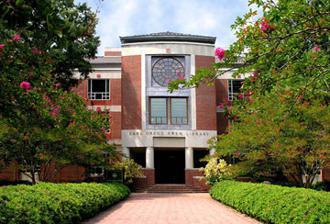
Building: Earl Gregg Swem Library
Country: United States of America
Year built: 1966
37°16′11.4″N 76°42′58.8″W / 37.269833°N 76.716333°W / 37.269833; -76.716333 Earl Gregg Swem Library Location Williamsburg, VA, United States of America Type Academic Established 1966 Other information Website https://libraries.wm.edu/ The Earl Gregg Swem Library (colloquially Swem Library ) is located on Landrum Drive at the College of William and Mary in Williamsburg , Virginia . The library is named for Earl Gregg Swem , College Librarian from 1920-1944. In 2008, the Princeton Review rated William & Mary's library system as the eighth best in the United States. The ranking was based on a survey of 120,000 students from 368 campuses nationwide. Construction and renovations Part of a series on the Campus of the College of William & Mary Historic Campus (College Yard) Wren Building Brafferton President's House Old Campus Alumni House Tucker Hall Blow Hall Ewell Hall Sunken Garden Crim Dell bridge Hearth: Memorial to the Enslaved New Campus Phi Beta Kappa Memorial Hall Earl Gregg Swem Library Muscarelle Museum of Art Alan B. Miller Hall Athletic facilities Zable Stadium Albert–Daly Field Jimmye Laycock Football Center Millie West Tennis Facility McCormack-Nagelsen Tennis Center Plumeri Park Kaplan Arena Other Lake Matoaka Henry C. Wolf Law Library Related Charles M. Robinson Charles Gillette W. A. R. Goodwin Bodleian Plate Williamsburg Bray School Virginia Institute of Marine Science Richard Bland College v t e Detailed discussions of plans for the library were held in 1963 and the groundbreaking ceremonies were held later that year on October 11, 1963, at Phi Beta Kappa Memorial Hall . The actual groundbreaking occurred a few weeks after the ceremonies. The cornerstone of the library was laid on October 22, 1964, and the building was scheduled for completion around December 1965. The building officially opened on January 4, 1966, although it was not fully complete. The official dedication ceremony for the library was held on Charter Day, February 12, 1966. The Tucker-Coleman Room of the library was dedicated on November 11, 1966. At the time of its completion, the ground floor of Swem Library contained the Botetourt Gallery, an auditorium, the Omohundro Institute of Early American History and Culture offices, a rare book room, an honors room, a museum, an audio/visual department, a film preview room, and a faculty lounge. The first floor contained a reserve room, an after-hours reading room, a reference department, and typing and meeting rooms. The second floor contained administration rooms, conference rooms, and stacks. There was a fire in the Botetourt Theater in 1972 that destroyed a projection booth. A Micro Computer Lab opened in the library on February 13, 1984. Construction officially began on an addition to the front of the library on March 3, 1986, to provide extra stack space, reading areas, administrative offices, and a 24-hour study room and snack area. O.K. James Construction Co. led construction. The addition was dedicated on February 5, 1988. A seven-year renovation and expansion was officially completed in 2005 with rededication ceremonies officially marking the completion on February 5, 2005, during the college's Charter Day weekend. Special Collections Research Center The Special Collections Research Center (SCRC) of the Earl Gregg Swem Library of the College of William and Mary defines the history of the university and promotes and preserves the scholarly pursuits of its faculty, students, alumni, visiting scholars, and friends. The SCRC contributes to the college's scholarly reputation by providing the rare books and unique manuscript and archival materials that make primary research possible. The SCRC is located in the Warren E. Burger Special Collections Wing of Swem Library. Manuscripts The mission of the Manuscripts area of Special Collections is to provide primary source material for the College of William and Mary faculty, graduate and undergraduate students, and visiting scholars and researchers. The Manuscripts Collections are primarily focused on Virginia history from the 17th to the 21st centuries. They include the papers of many famous alumni and individuals who have shaped the course of Virginia and the nation. Among them are: Virginia Family Papers including the Blows, the Galts, the Taliaferros, the Tylers, the Blairs, the Robbs, the Carters, and the Armisteads. The Tucker - Coleman Collection. Local History and Genealogy Collections including the Williamsburg Historic Records Association and the Tyree Collection. Distinguished Alumni Papers that include those of Thomas Jefferson . Rare Books Collection The Rare Books Collection is a growing collection that provides research opportunities in many areas of western thought and experience from history to religion and science to art. Like the Manuscript Collections the Rare Books Collection focuses primarily on Virginia history but includes collections that cover many other areas and interests that span the 15th through the 21st centuries. The Rare Books Collection is actually made up of many distinct collections which each focus on a particular subject area or a particular period in the history of the book. These libraries include: The general rare books collection which focuses mainly on Virginiana but contains books on historic gardening, military history, early American culture, travel accounts, science and medicine. There are seven incunabula (books printed before 1501) in the collection. Five family libraries in amongst the Rare Books. These are the Skipwith library, the Tucker - Coleman library, the Jerdone Library, the John Minson Galt library, and the John Millington Library. They all date from the 18th and 19th centuries. The Francis Nicholson Library is in the process of being acquired by Special Collections. The goal is to recreate the original library of the College of William and Mary given by the colonial governor before the 1705 fire destroyed all but the single volume that is left. More than 80 of the original 150 titles are now in the library. The Ralph Green collection on printing and the Joseph Hennage collection on printing and the Carol Beinbrink collection on papermaking total more than 1,400 volumes on the history of the book as an object, with the oldest title being the Quadragesimale by Johannes Gritsch printed in 1479. The Ralph H. Wark Collection of fore-edge paintings. Fore-edge paintings are painted on the edges of the leaves of a book so that they can only be seen when the edges are fanned. Carefully rendered paintings like this date almost entirely from the late eighteenth to the late nineteenth centuries in England. The Chapin-Horowitz collection of cynogetica . This is the second largest collection of books about dogs in this country and continues to grow through its own endowment. It contains scholarly work that dates back to the sixteenth century as well as children's literature, breed guides, and the records of the American Kennel Club . University Archives The University Archives is the memory of the College of William and Mary , documenting its history from before the founding in 1693 to the present. The wide variety of materials relating to the college and its people through the years includes official records created in the college's daily operations, photographs, publications, video and audio tape recordings, personal papers and books or articles written by or about past or current William and Mary people, newspaper clippings, scrapbooks, and artifacts. Warren E. Burger Collection The Warren E. Burger Collection consists of the lifetime professional and personal papers and memorabilia of the late Chief Justice Warren E. Burger, as well as of related acquisitions, collected by the college. The Warren E. Burger papers were given to the College of William and Mary by his son, Wade A. Burger in 1996. Warren Burger served as the 20th chancellor of the College of William and Mary from 1986-1993. Other libraries Besides the main building, Swem Library also has several branch libraries on campus. Branch libraries There are four campus libraries that are part of Swem, but are housed within their respective departments: Chemistry Business Music Physics Other William & Mary libraries These libraries are not organizationally part of Swem Library, but, with the exception of the Learning Resource Center, do share the library catalog: Henry C. Wolf Law Library Learning Resource Center (Education) Hargis Library ( Virginia Institute of Marine Science ) Richard Bland College Library Philosophy Department Library See also The Throne , a monthly newsletter created by Swem Library staff in order to inform students on available databases and technologies. References